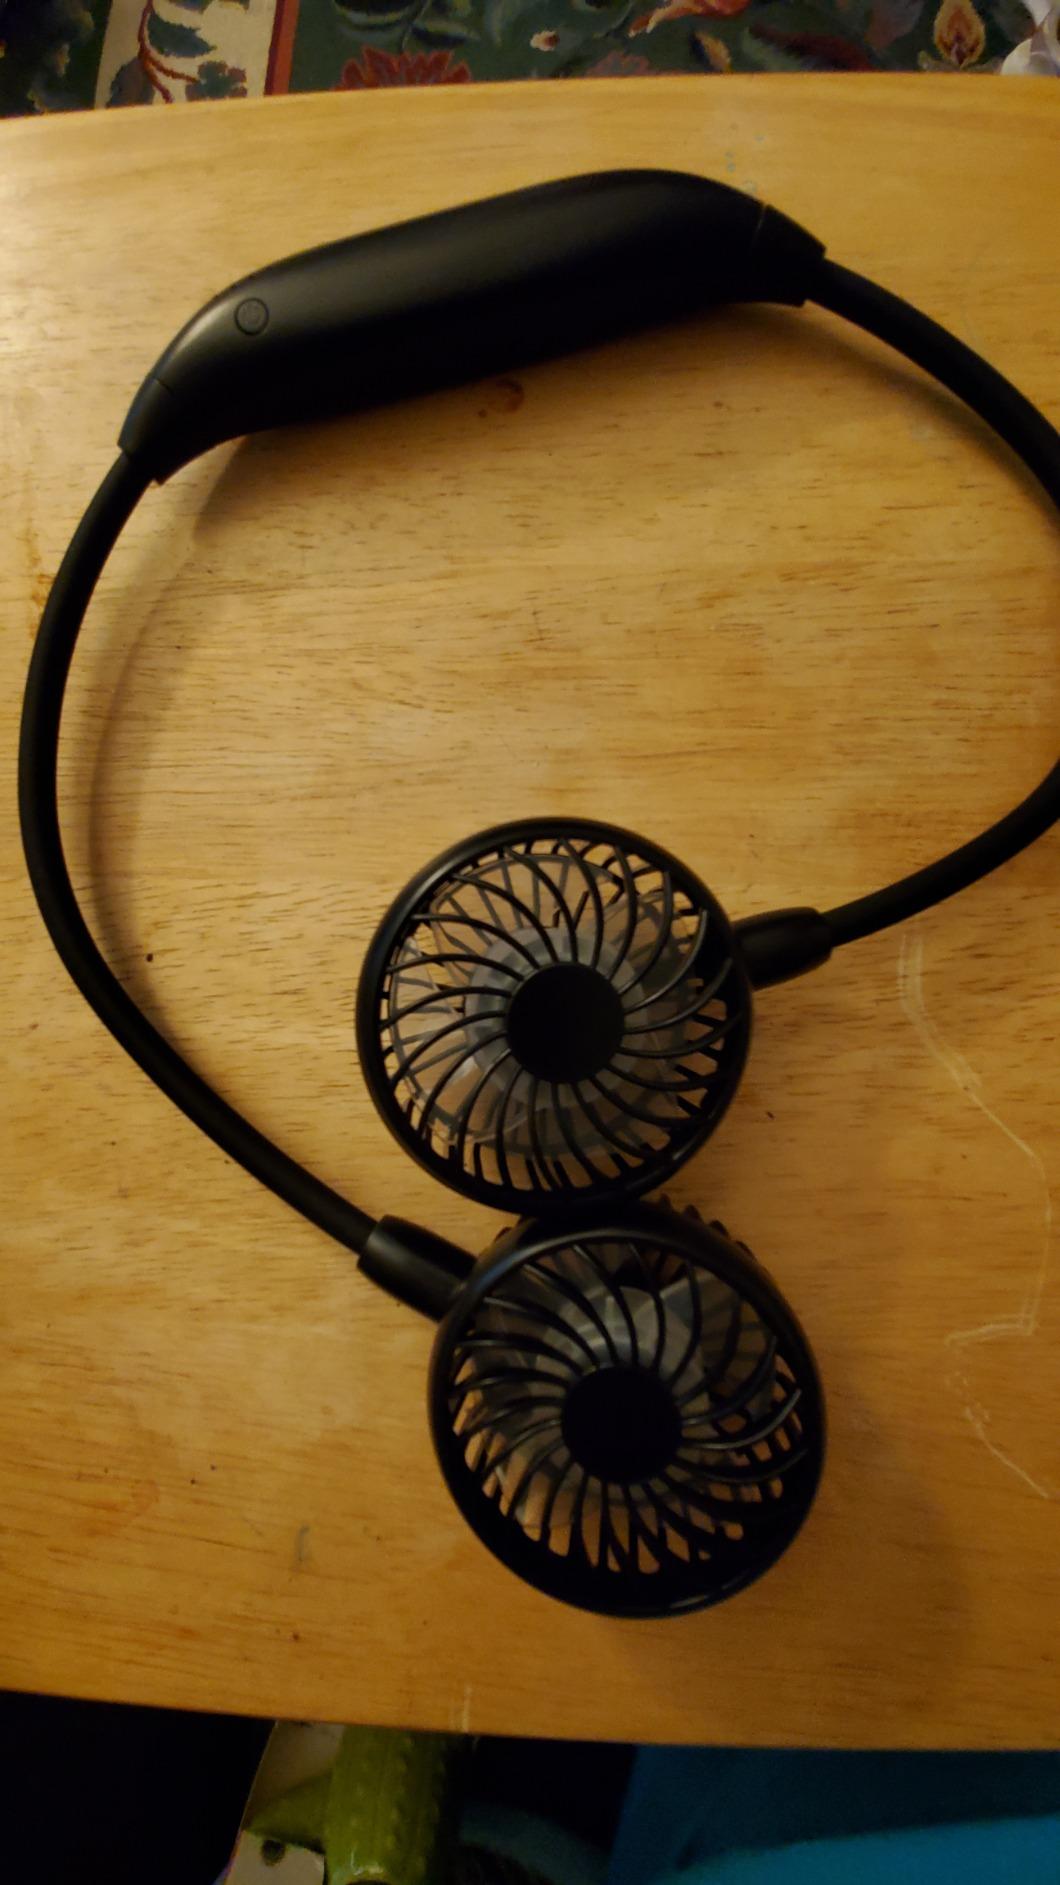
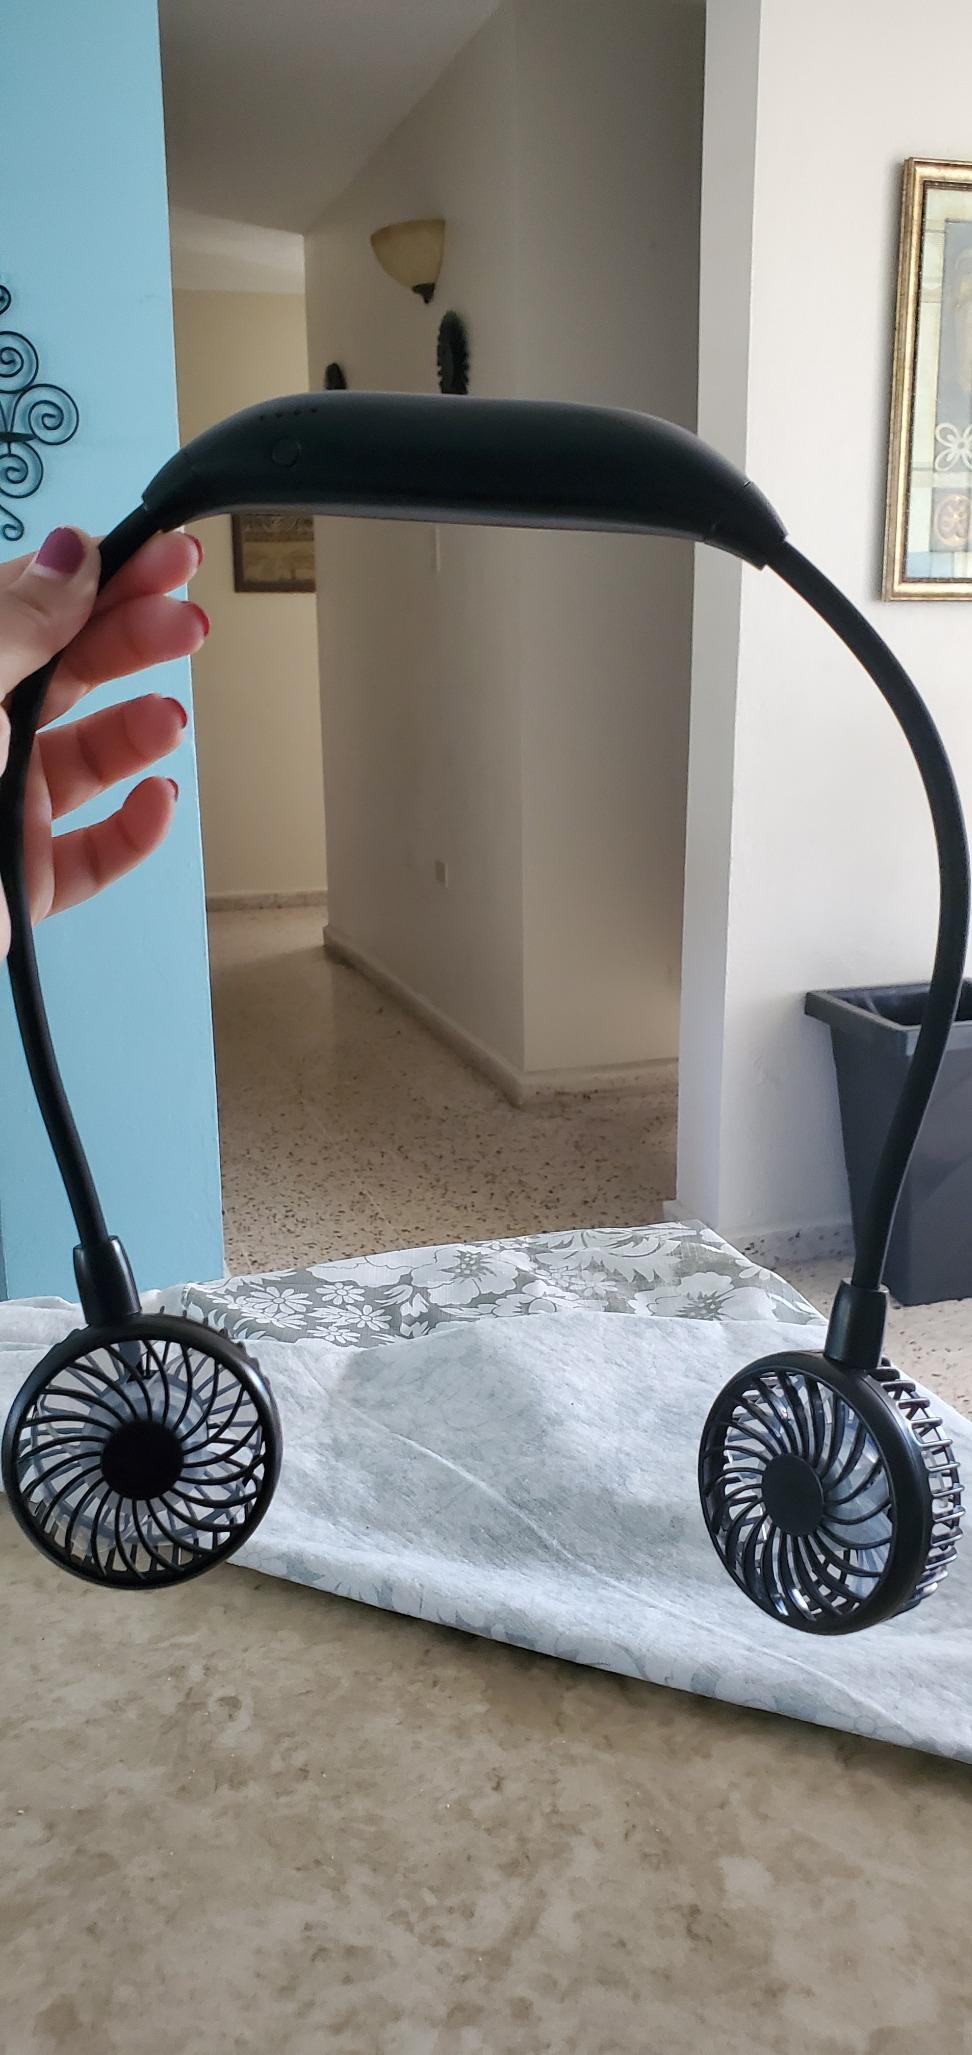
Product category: fan
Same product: yes